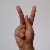
The image shows a hand gesture representing the letter 'K' in Indian Sign Language.